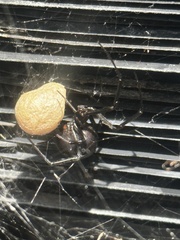
Species: Lactrodectus_hesperus